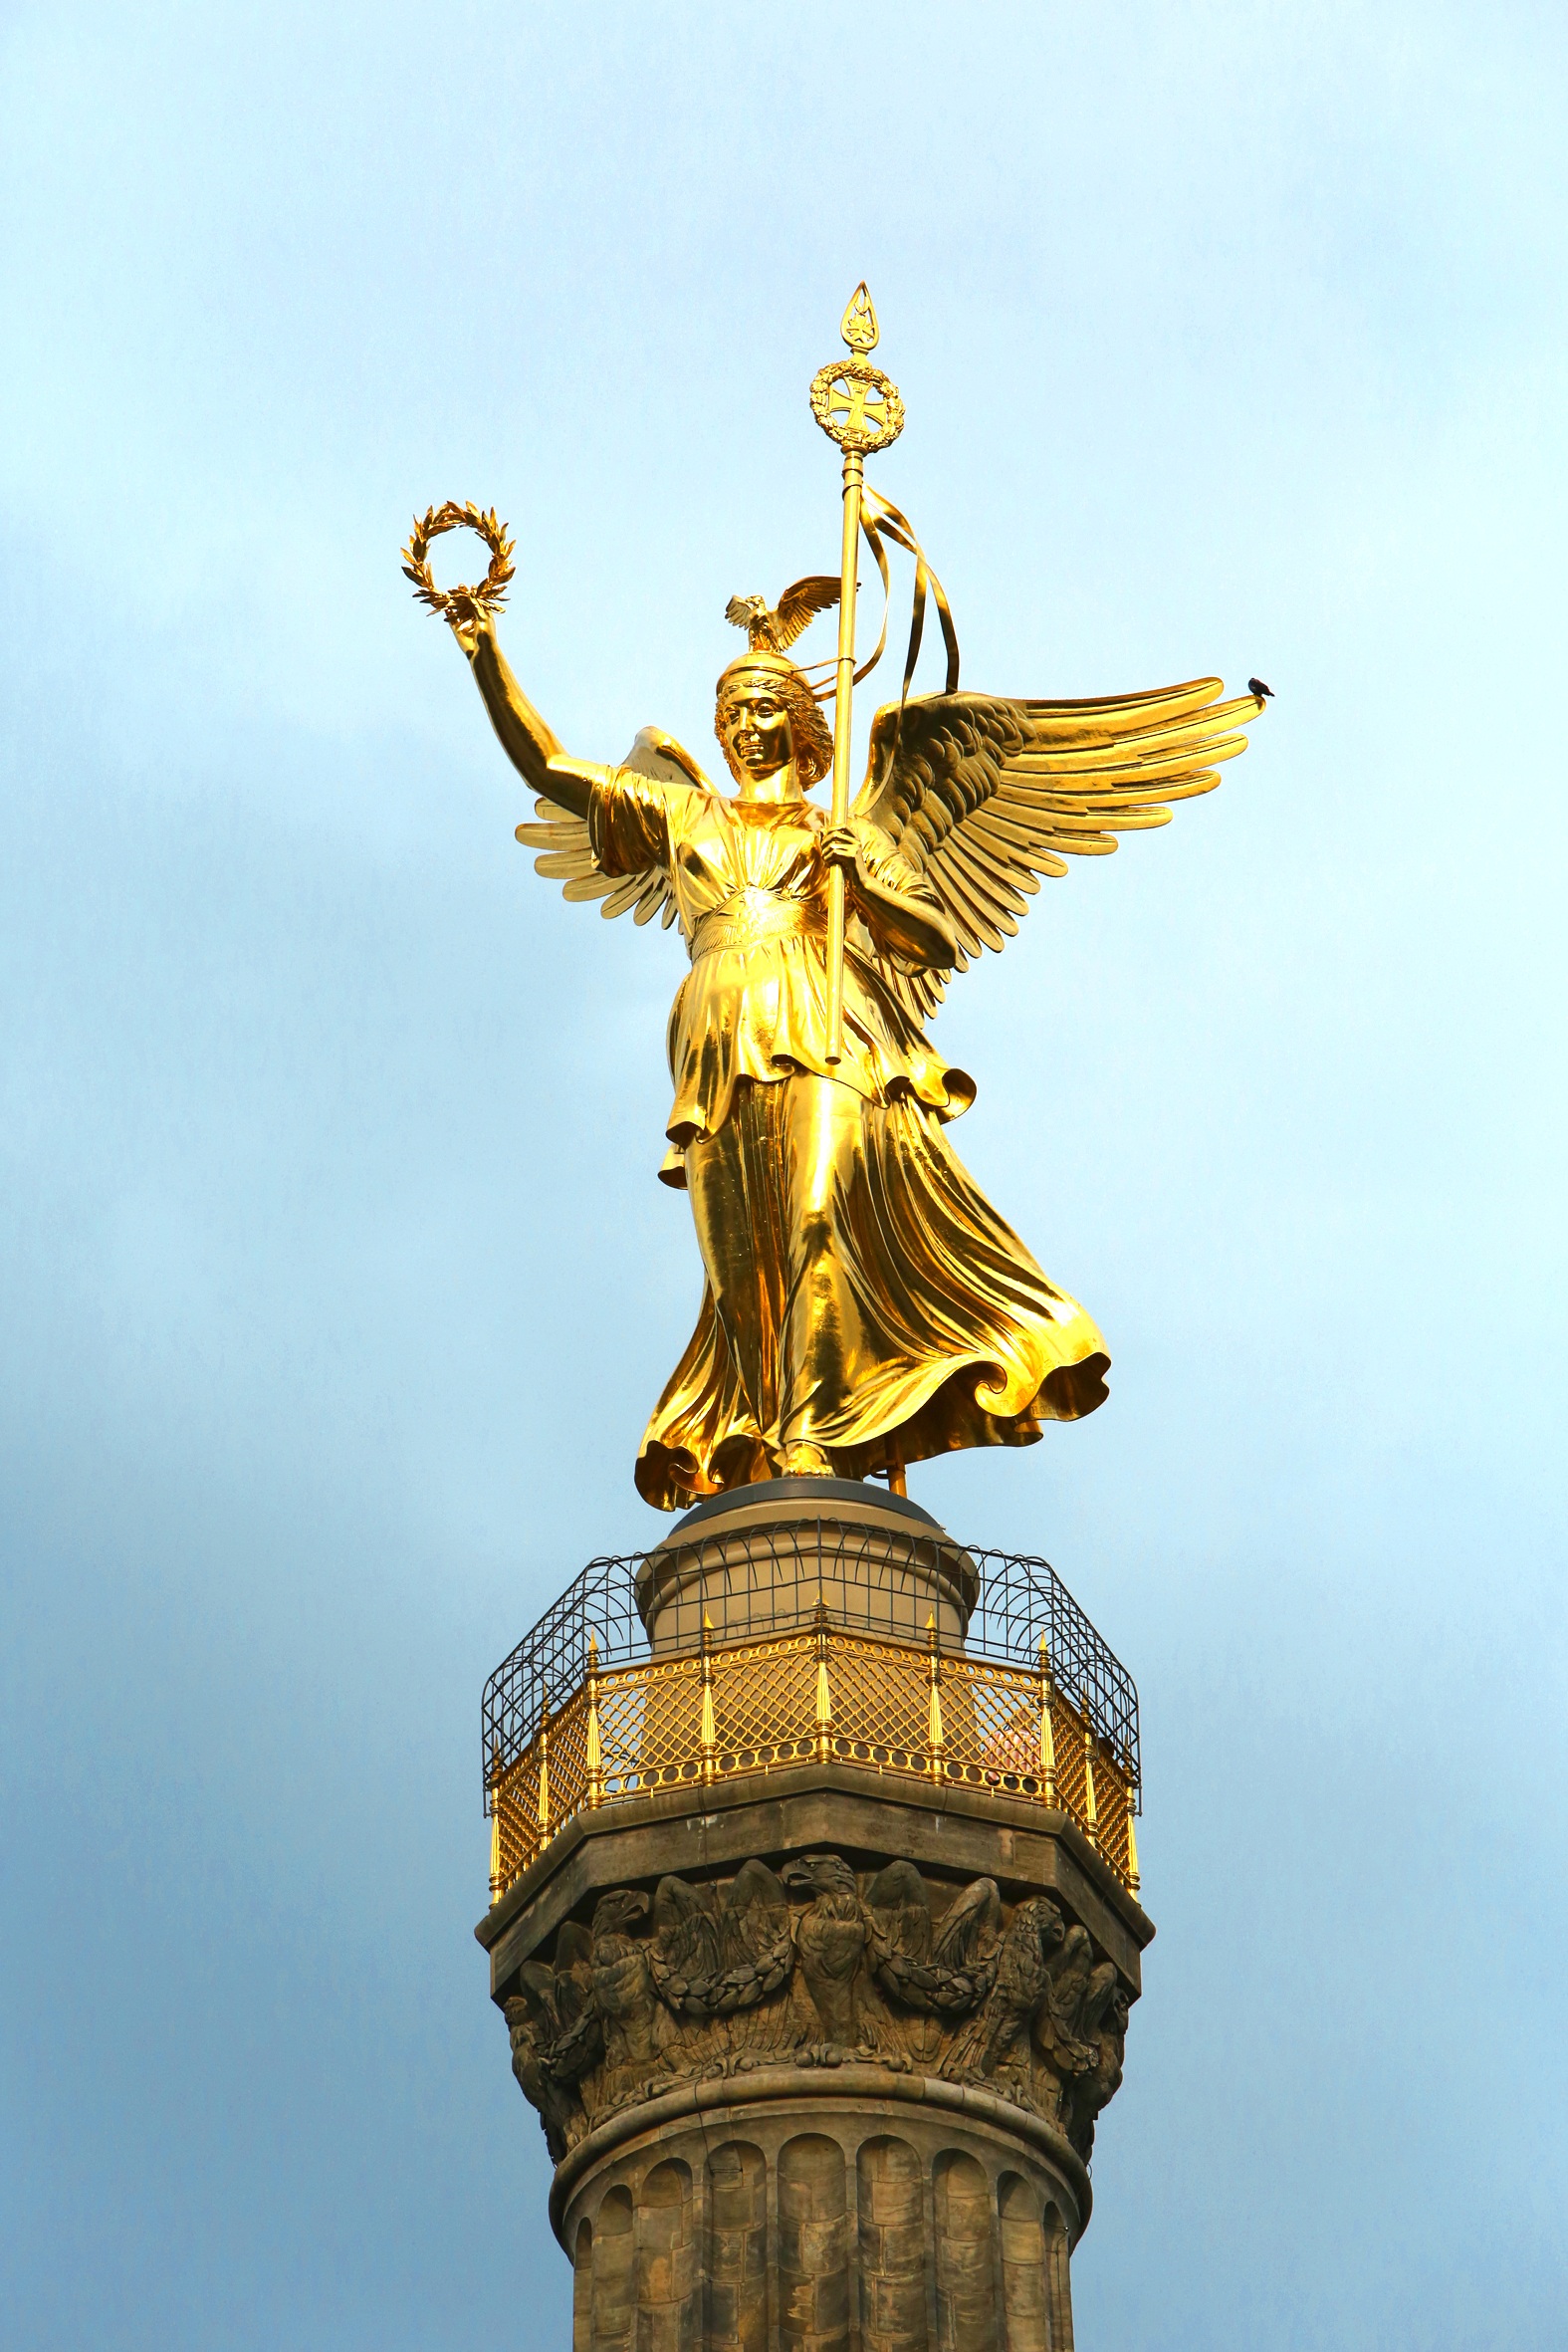
monument, statue, landmark, places of interest, sculpture, capital, angel, art, temple, berlin, tourist attraction, historically, siegess ule, gold else, big star, ancient history